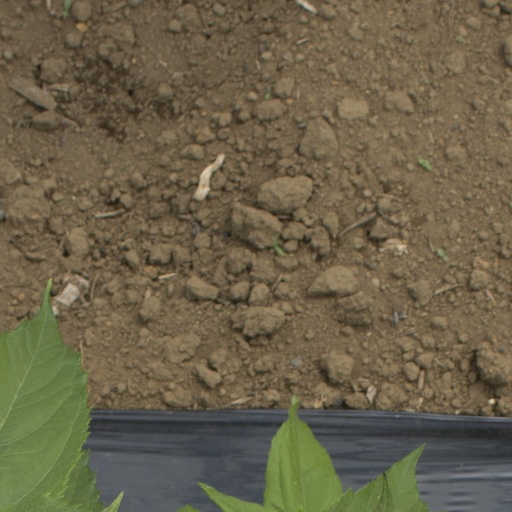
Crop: Jerusalem artichoke